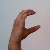
The image shows a hand gesture representing the letter 'C' in Indian Sign Language.